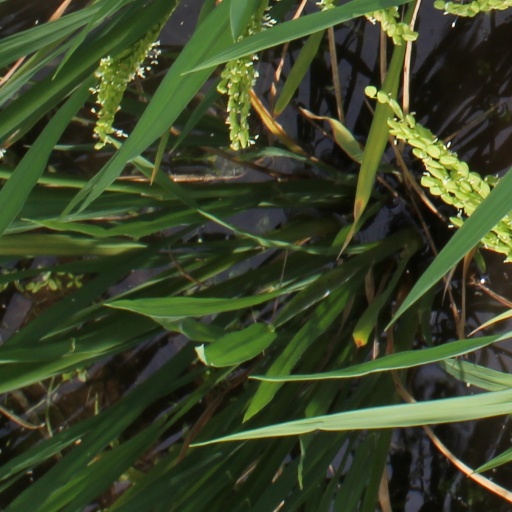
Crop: rice